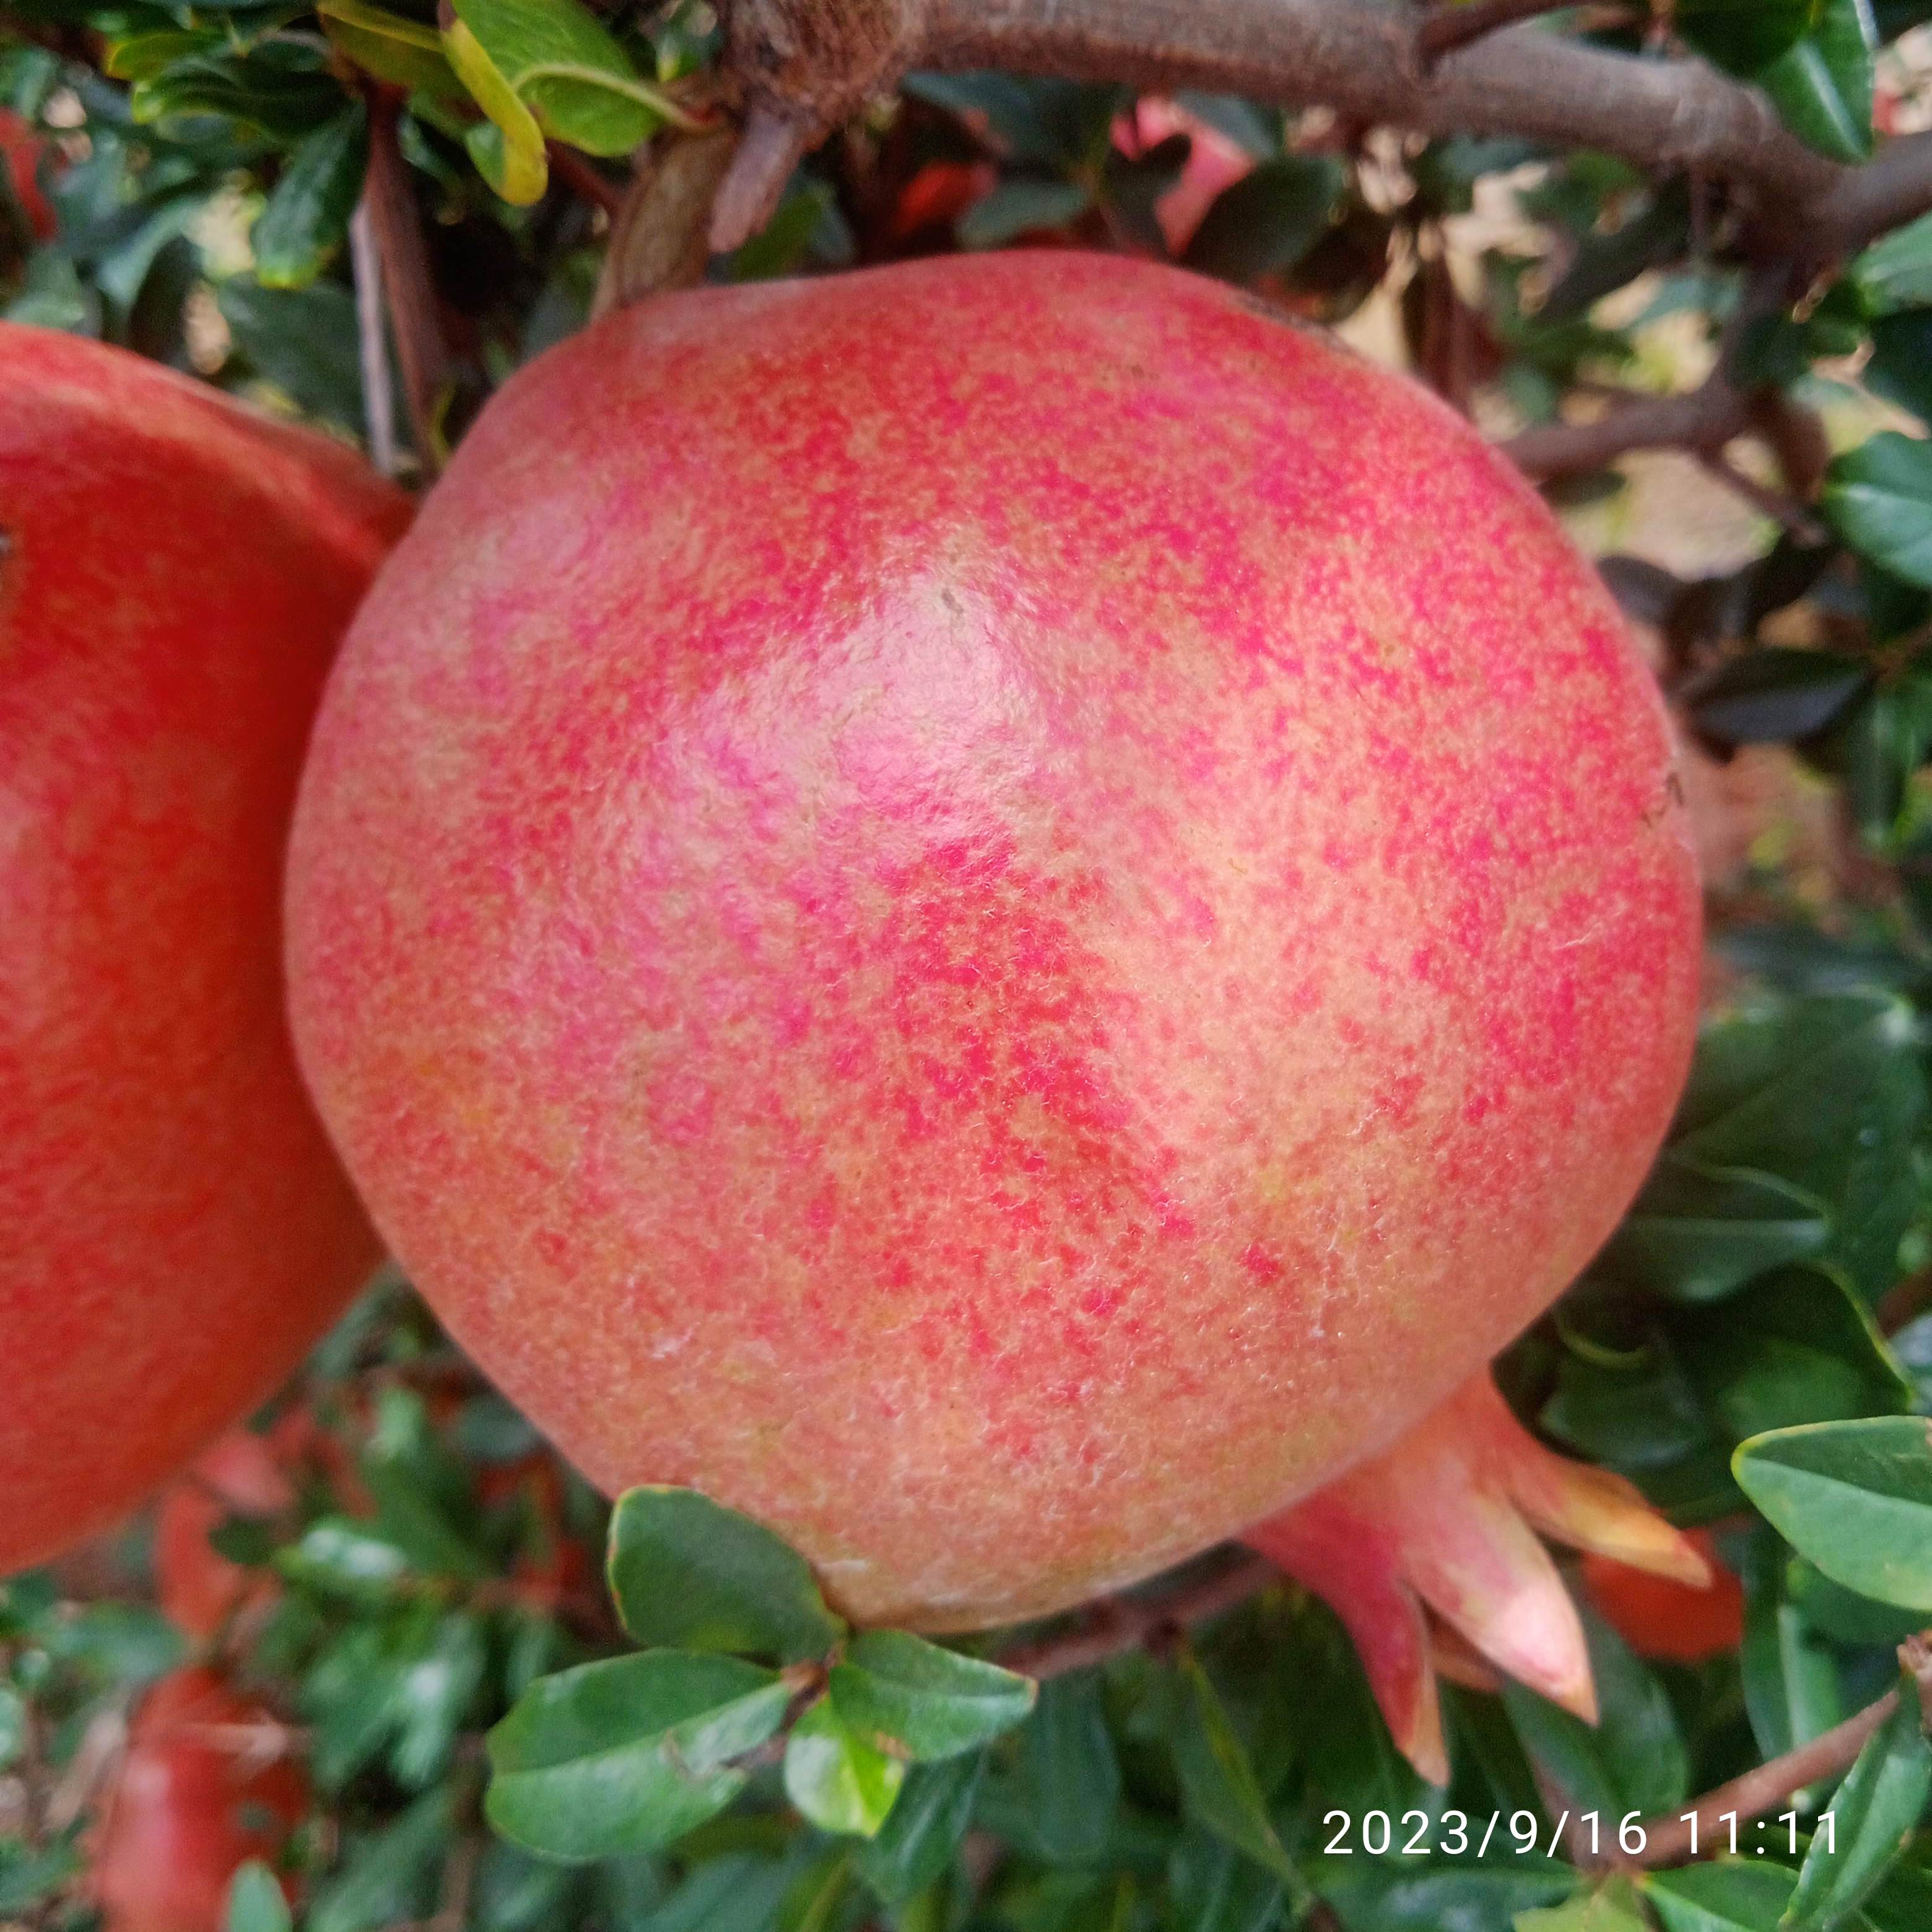
Label: Healthy